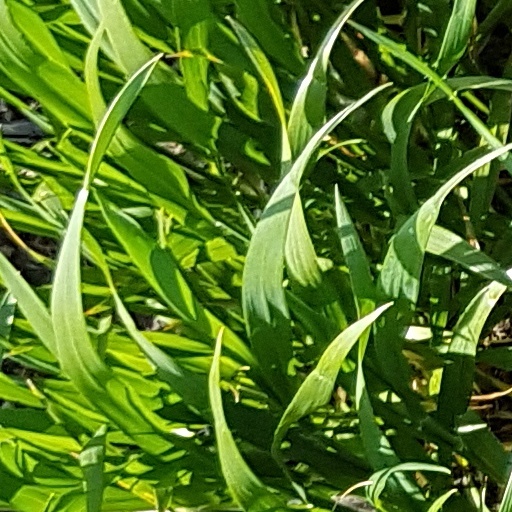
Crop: wheat